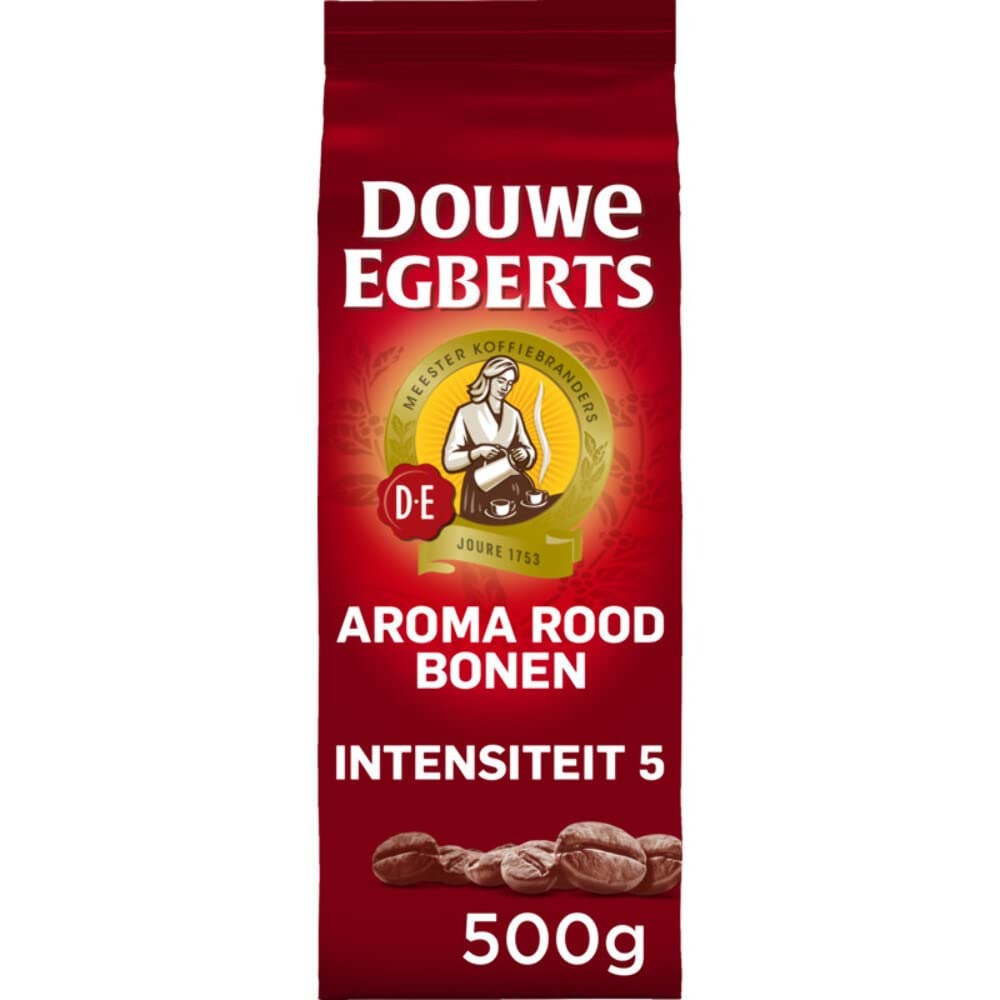
Item Name: Douwe Egberts Coffee | Aroma Red Coffee Beans | Coffee Douwe Egberts | Dutch Coffee | 17.6 Ounce Total
Bullet Point 1: Douwe Egberts Coffee from Holland
Bullet Point 2: Coffee Douwe Egberts - enjoy with family or friends
Bullet Point 3: 17, 6 Ounce Total | 500 GramTotal
Bullet Point 4: Indulge yourself. Be sure not to run out of stock
Bullet Point 5: Order Dutch coffee now!
Value: 17.6
Unit: Ounce

Price: 19.99